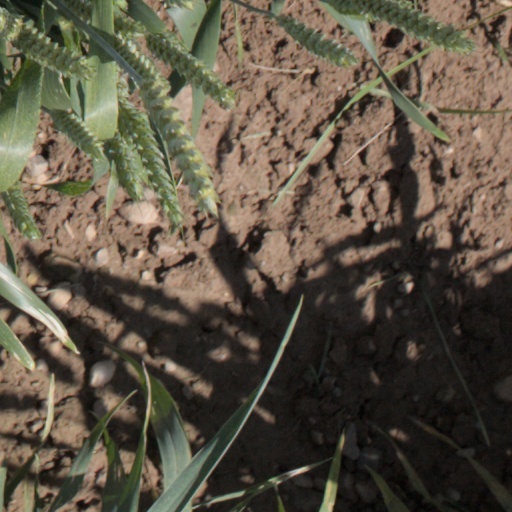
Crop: wheat